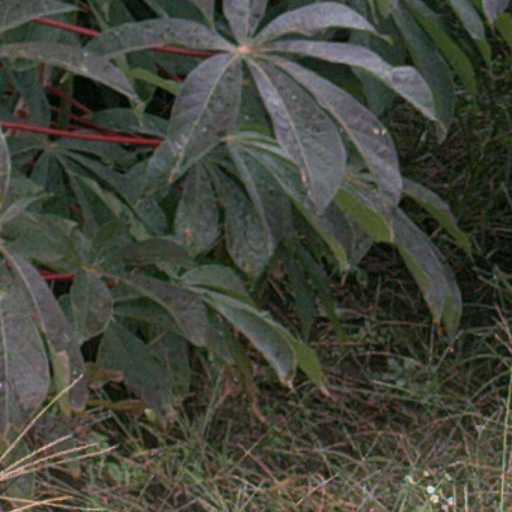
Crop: cassava